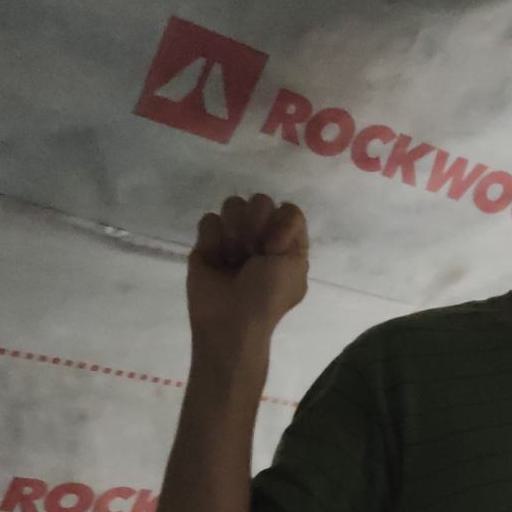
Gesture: fist